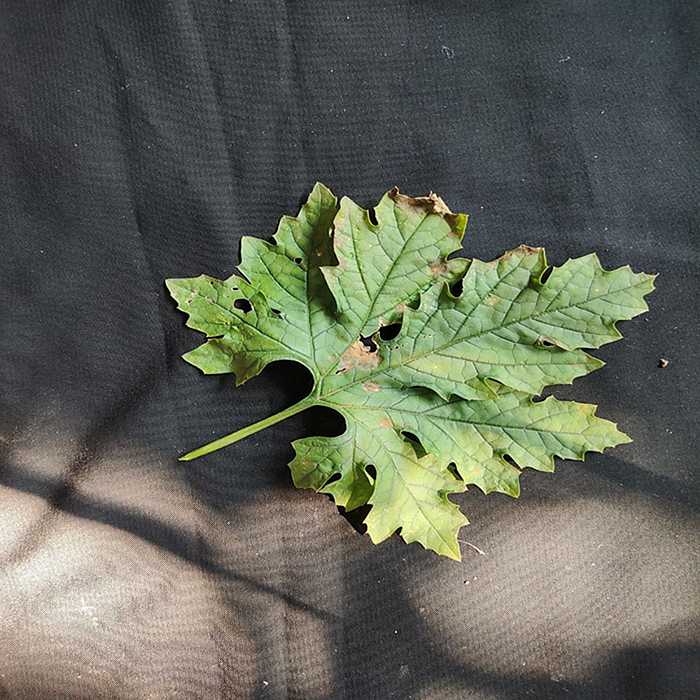
Plant: Bitter Gourd
Label: Downey mildew